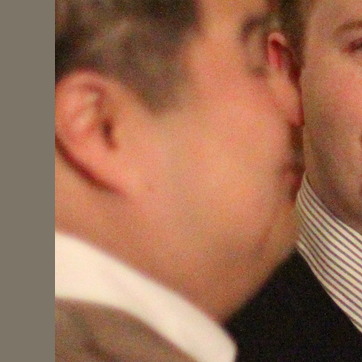
Material: skin